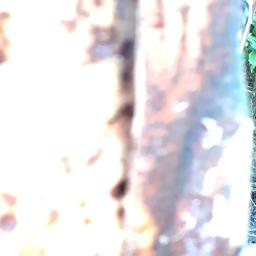
Label: PSEUDOSTEM WEEVIL